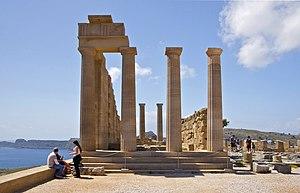
Sur l'acropole de Lindos, île de Rhodes, Grèce, le temple d'Athéna Lindia.